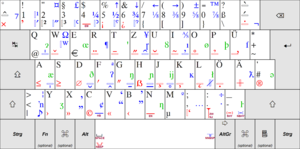
DIN 2137 est une norme du Deutsches Institut für Normung pour la disposition de clavier allemand, publiée initialement en 1976, mis à jour en juin 2012. Elle est en cours de révision depuis 2017 et les brouillons de cette révisions ont été publiés en avril 2018.